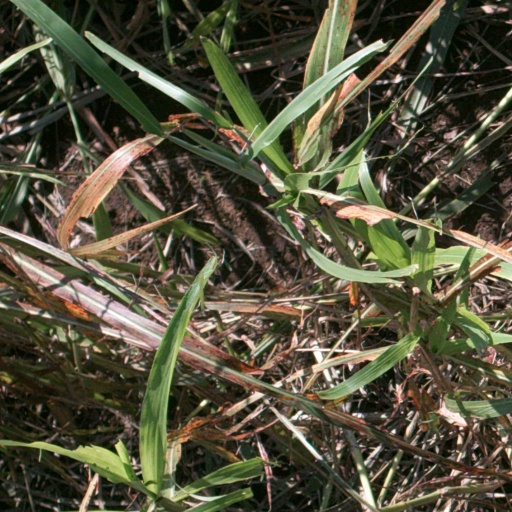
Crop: sorghum